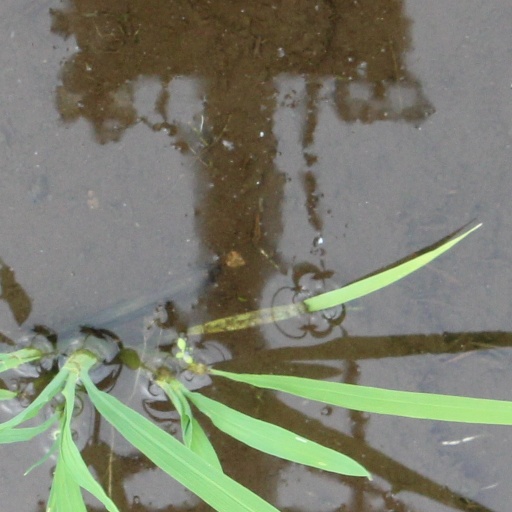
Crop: rice